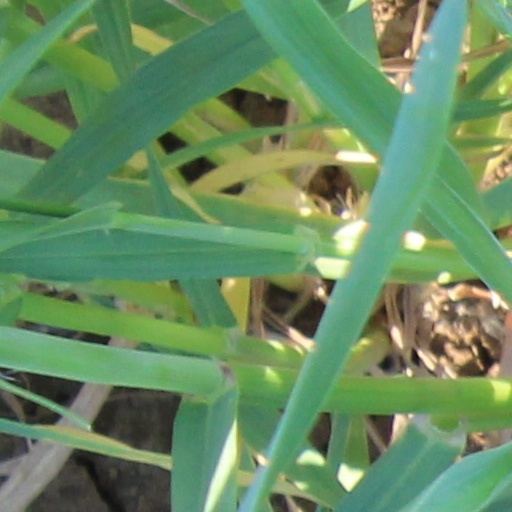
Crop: wheat